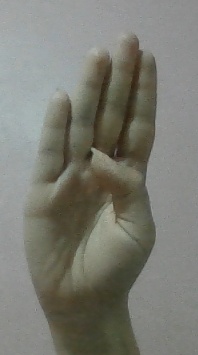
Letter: kaaf